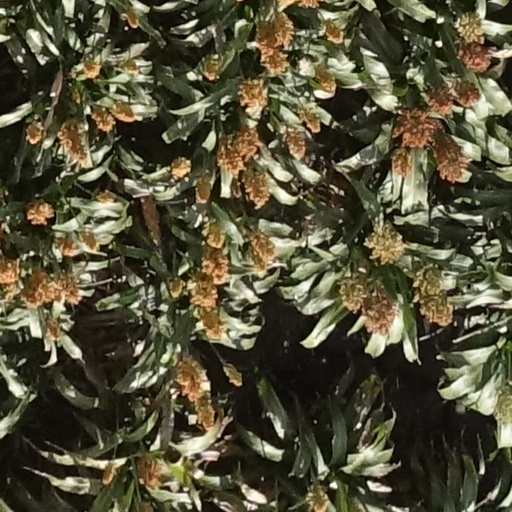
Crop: sorghum